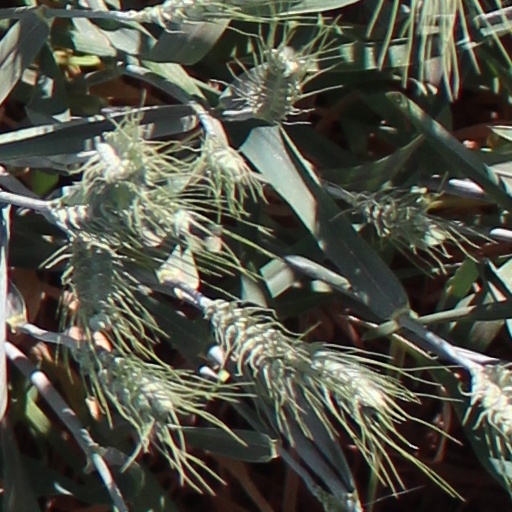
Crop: wheat